Vogelfrei

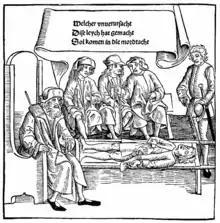
Judge and lay judges impose a sentence of outlawry for murder. Woodcut from the "Bamberger Halsgerichtsordnung" (1507)

Vogelfrei ( and ) in German usage denotes the status of a person on whom a legal penalty of outlawry has been imposed. However, the original meaning of the term referred to independence, being "free as a bird".